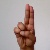
The image shows a hand gesture representing the letter 'U' in Indian Sign Language.